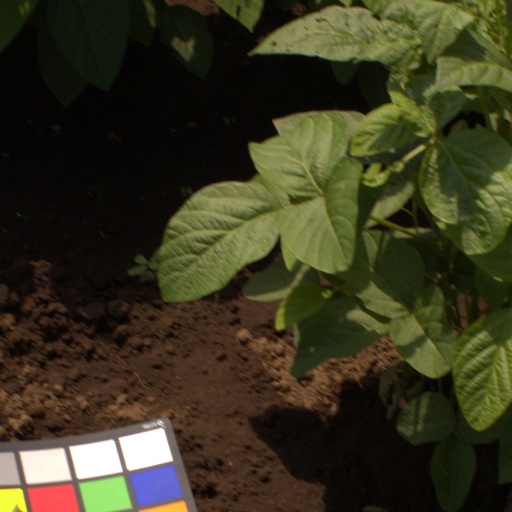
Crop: soybean